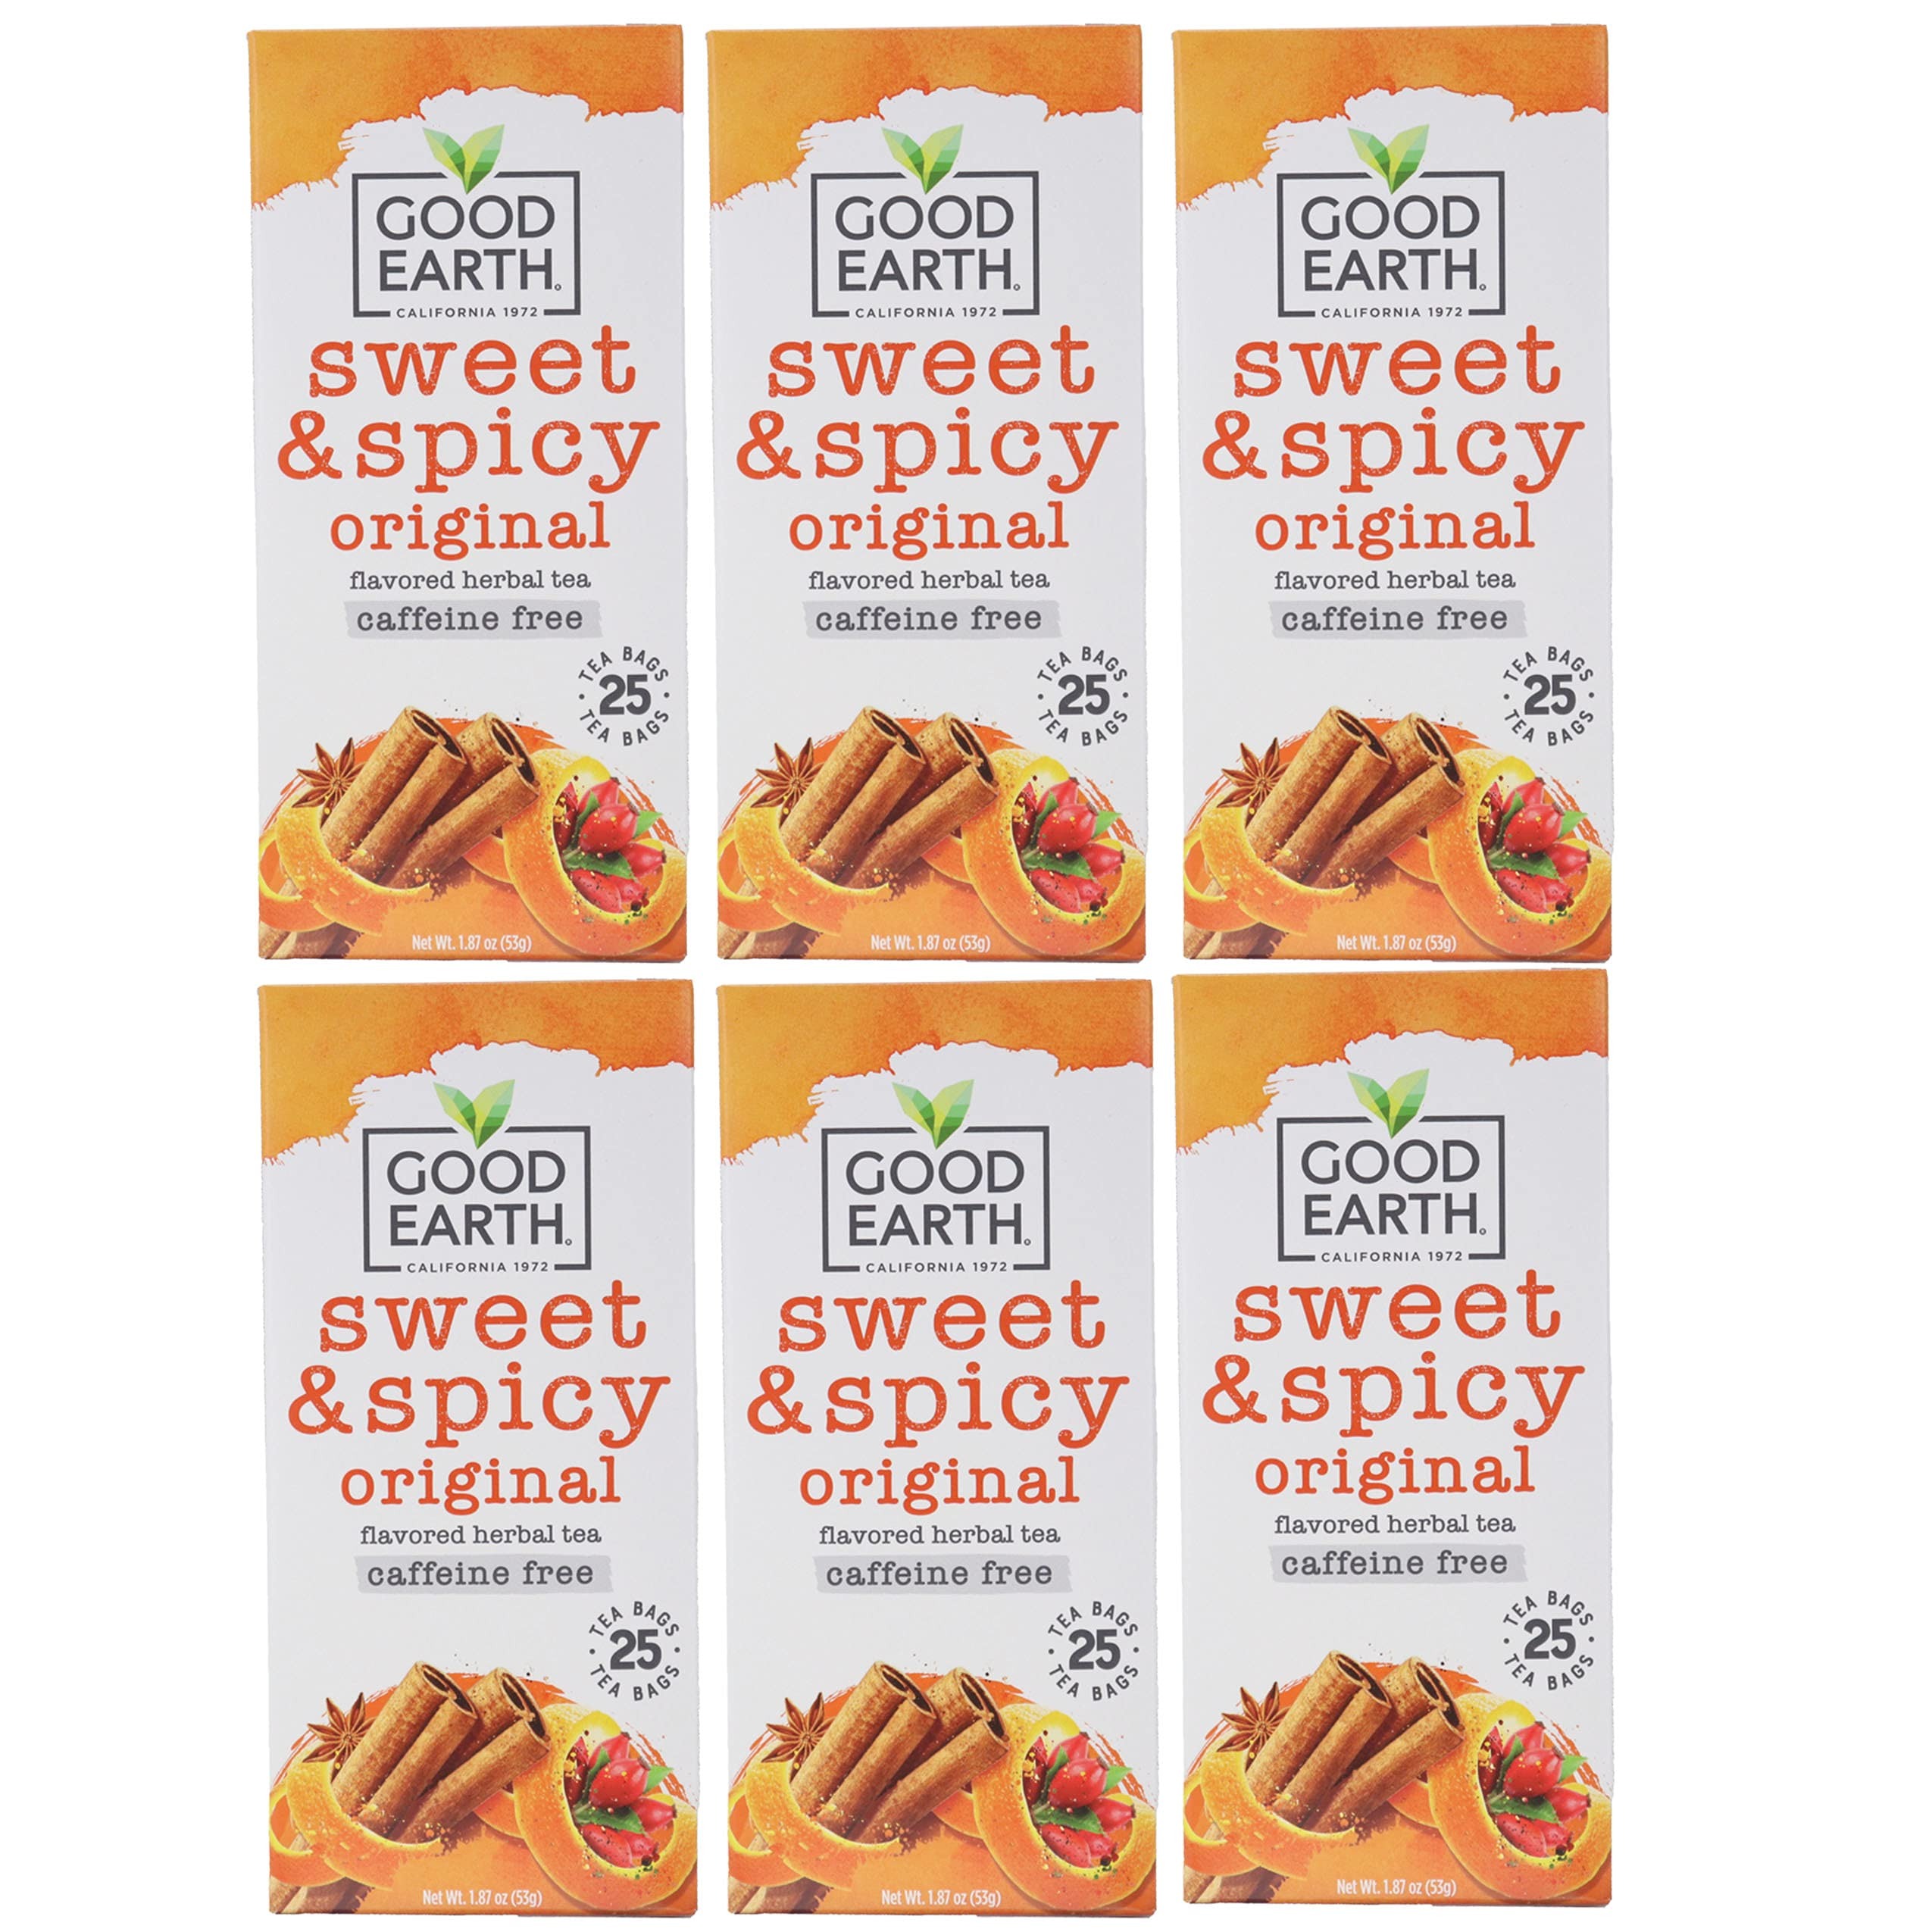
Item Name: Good Earth Sweet and Spicy All-Natural Caffeine-Free Herbal Tea, Pack of 6 w/ 25 Tea Bags per Box
Bullet Point 1: This, the newest formulation of Good Earth's deservedly famous Sweet and Spicy Tea has NO ARTIFICIAL INGREDIENTS!
Bullet Point 2: Ingredients: Rooibos, Chickory Root, Natural Flavor, Rosehip, Cinnamon, Lemongrass, Peppermint, Chamomile, Ginger Root, Anise Seed, Orange Oil, Orange Peel. NO ARTIFICIAL FLAVORS.
Bullet Point 3: The master blenders have somehow made the new Good Earth Tea taste sweet, but there is not a grain of sugar in it!
Bullet Point 4: Intriguing combinations, unexpected flavors. Amazing aromas and wondrous tastes. That's Good Earth. And that's tea untamed.
Bullet Point 5: Three boxes of 25 tea bags each- 150 individually sealed tea bags total. Each box is net wt. 1.87 oz
Product Description: Is there anything better than when opposites attract? The master blenders behind Sweet & Spicy don't seem to think so. Bursts of sweet orange tangle with spicy cinnamon in a naturally caffeine free Rooibos red tea infusion. Savor this surprisingly satisfying combination hot or cold.
Value: 150.0
Unit: Count

Price: 45.72